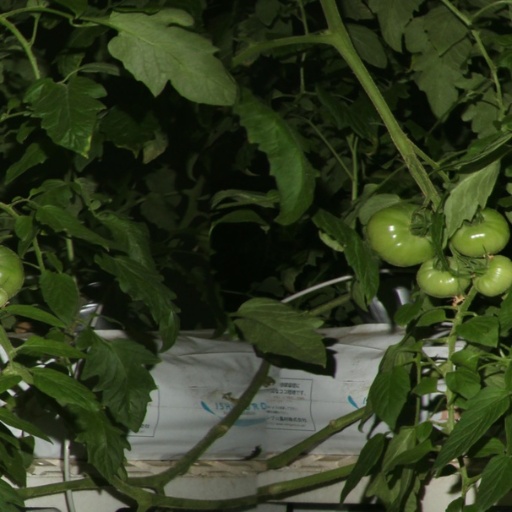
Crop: tomato